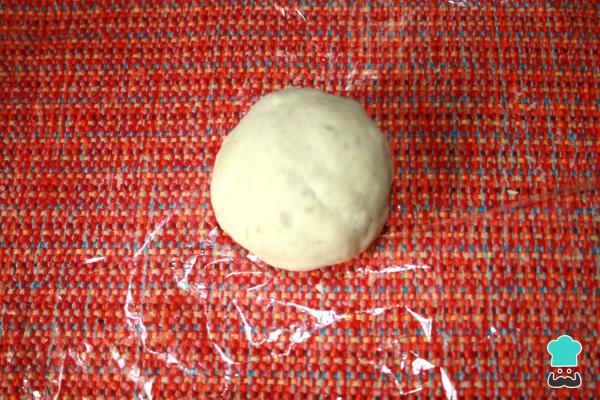
Crea varias bolas con la masa, cada una será una empanada. Con esta cantidad de ingredientes debería alcanzarte para preparar 3 empanada de queso grandes.